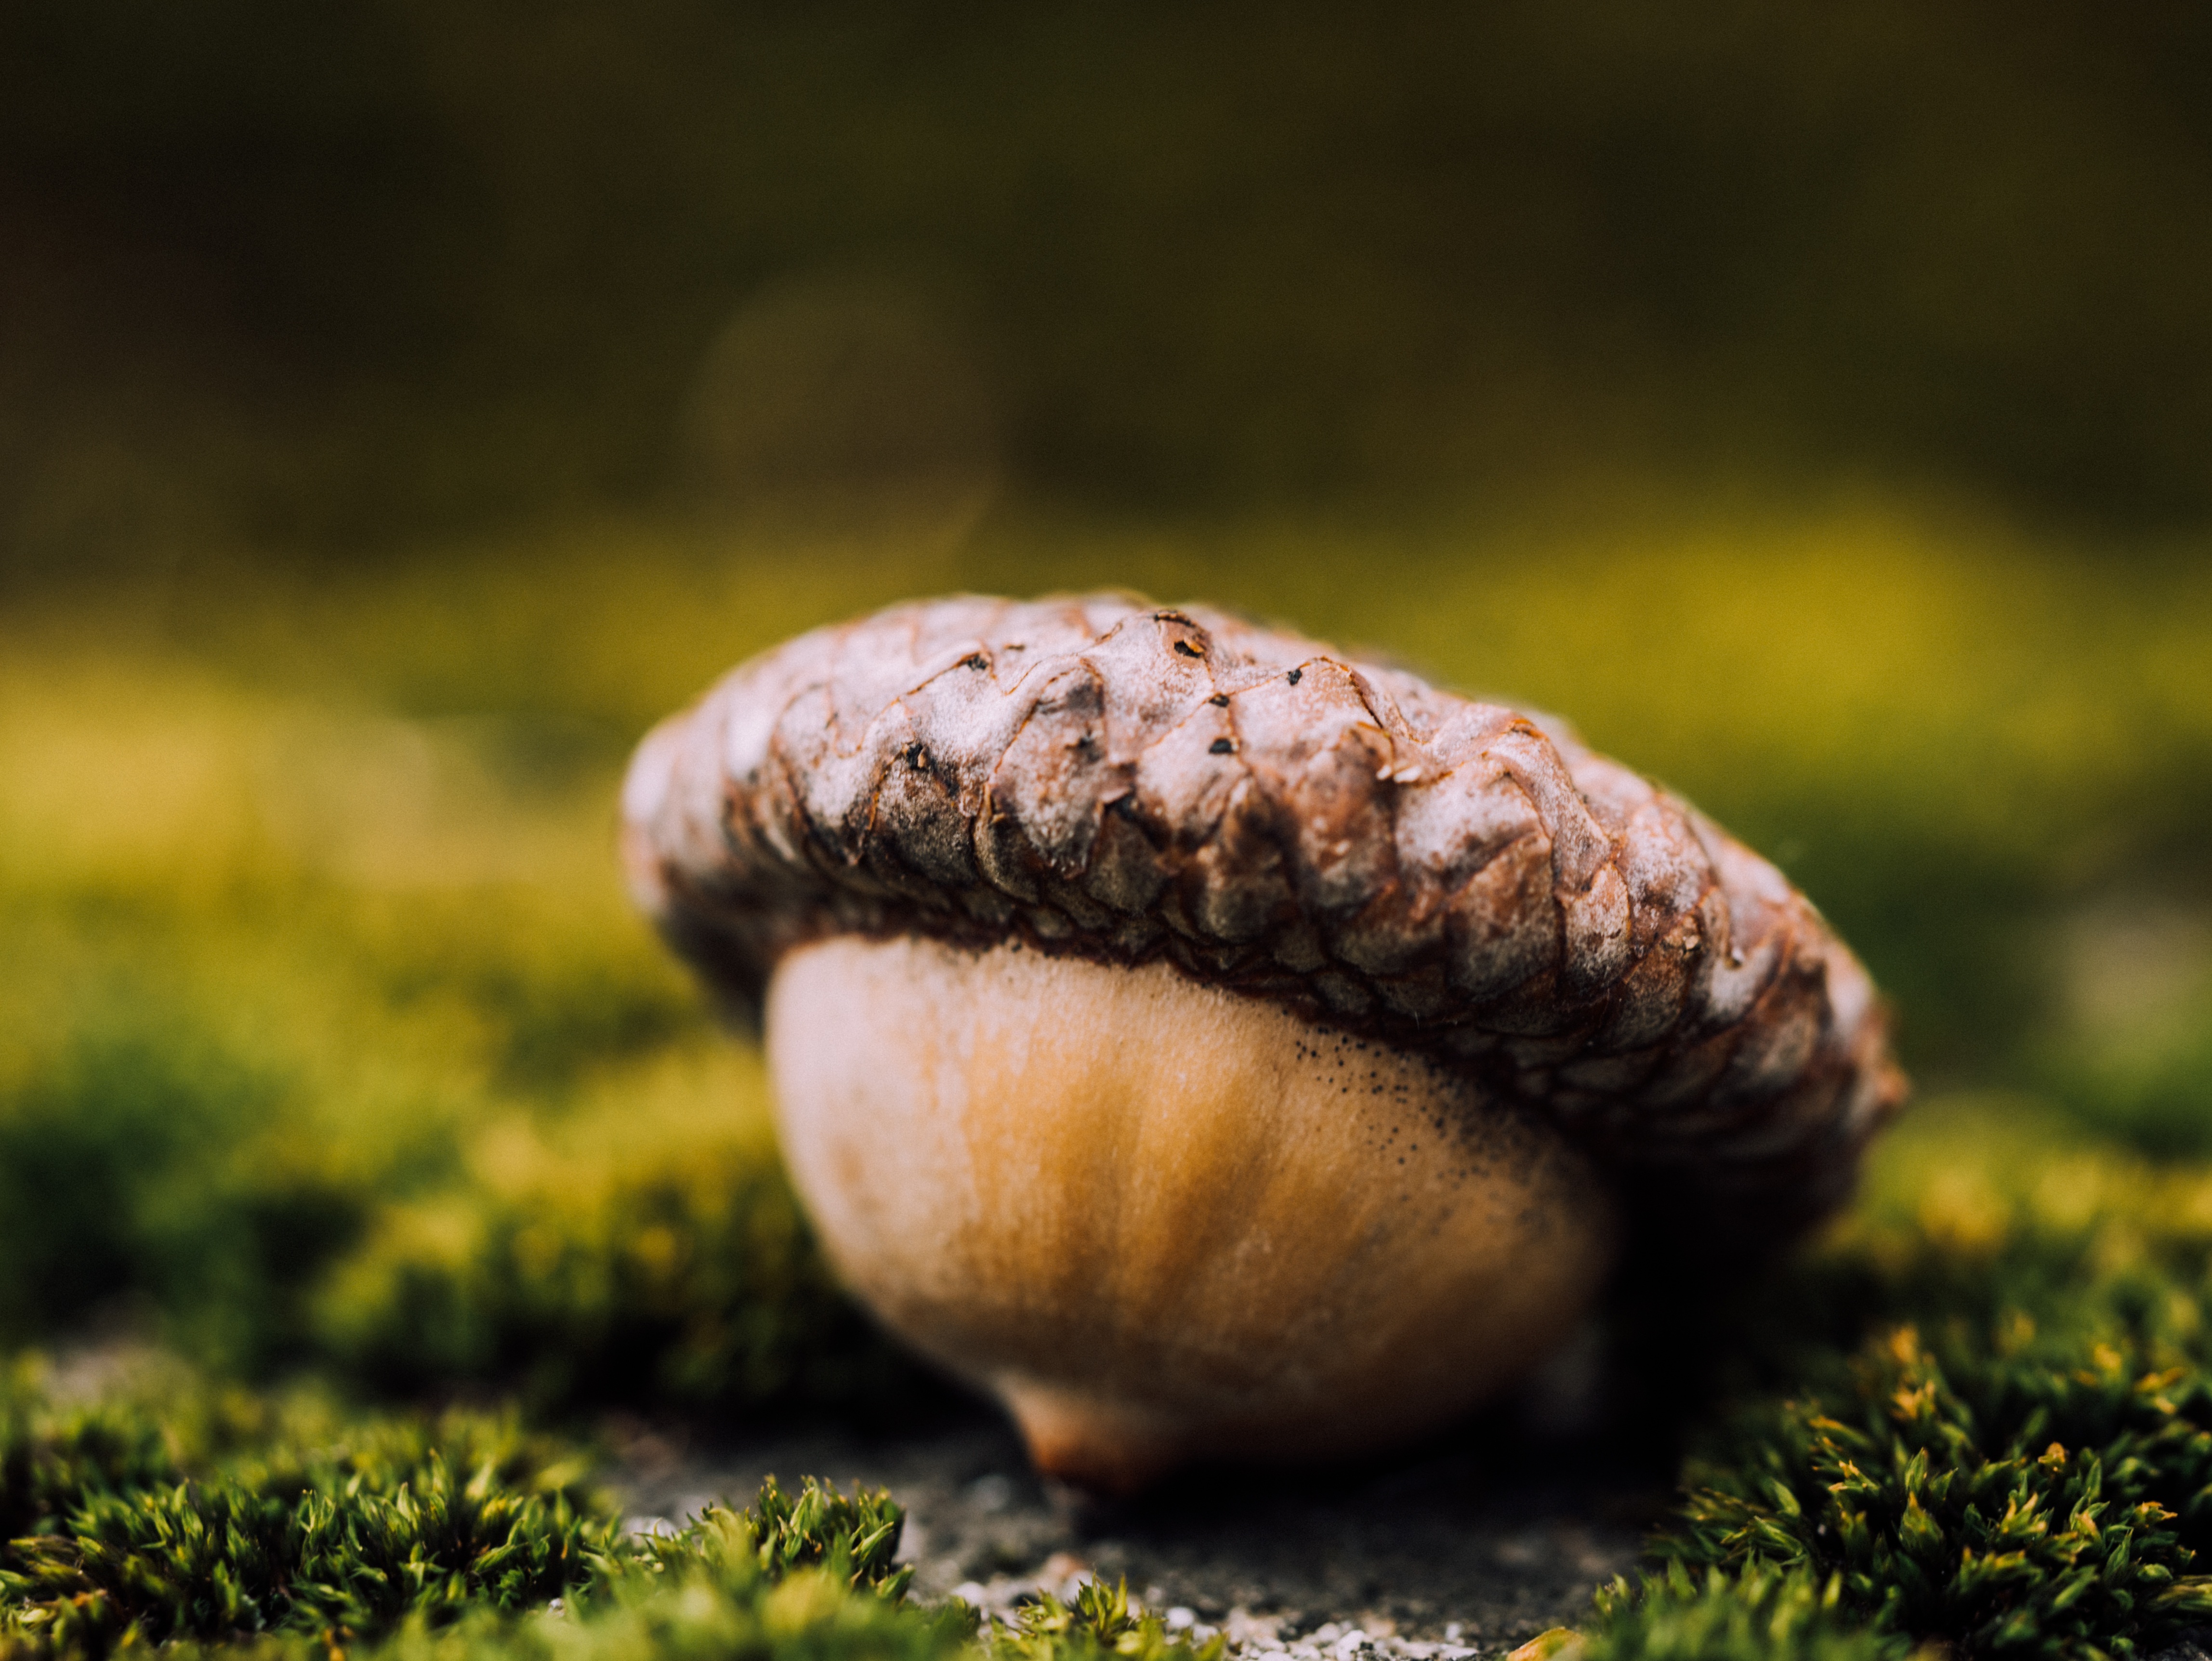
tree, nature, forest, grass, photography, fruit, leaf, fall, seed, wildlife, decoration, green, macro, natural, autumn, brown, soil, botany, mushroom, nut, flora, season, botanical, fauna, invertebrate, acorn, close up, fungus, snail, cap, oak, fallen, october, macro photography, edible mushroom, closup, medicinal mushroom, snails and slugs